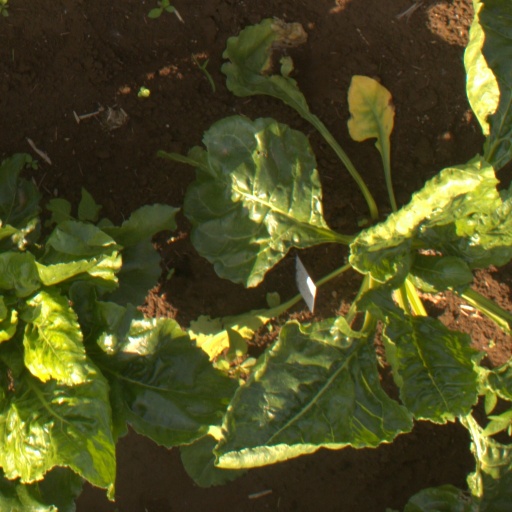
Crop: sugar beet